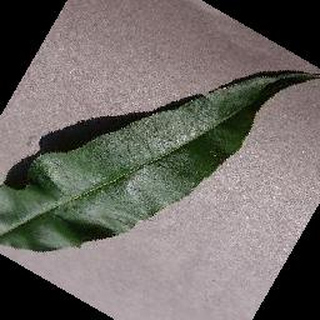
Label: healthy_peach